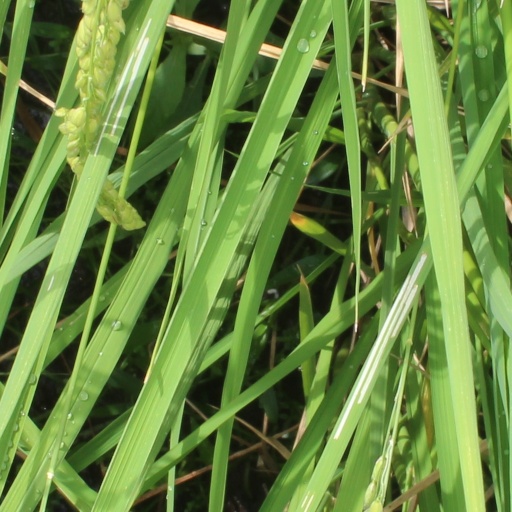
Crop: rice